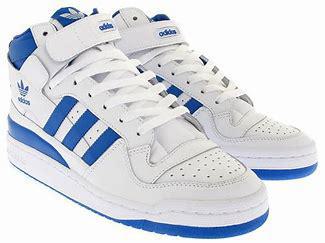
Brand: Adidas
Model: Forum